Roger Ailes

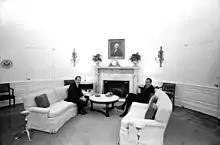
Ailes with President Richard Nixon in 1969

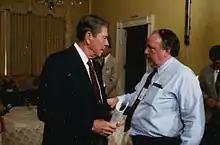
Ailes with President Ronald Reagan in 1986

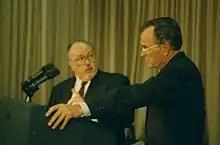
Ailes with President George H. W. Bush in 1990

In 1984, Ailes worked on the campaign to reelect Ronald Reagan. In 1987 and 1988, Ailes was credited (along with fellow consultant Lee Atwater) with guiding George H. W. Bush to victory in the Republican primaries and in the victory over Michael Dukakis.